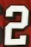
Number: 2